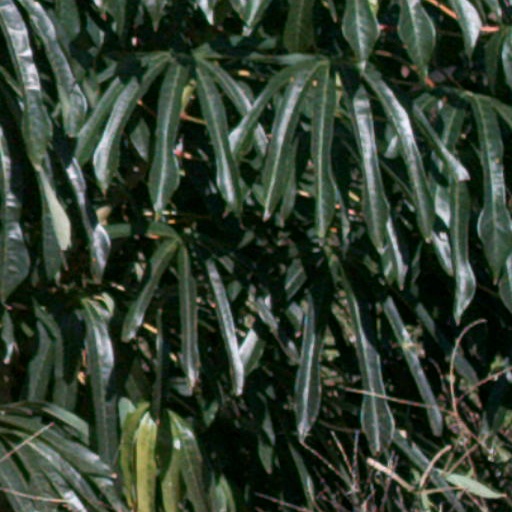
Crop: cassava